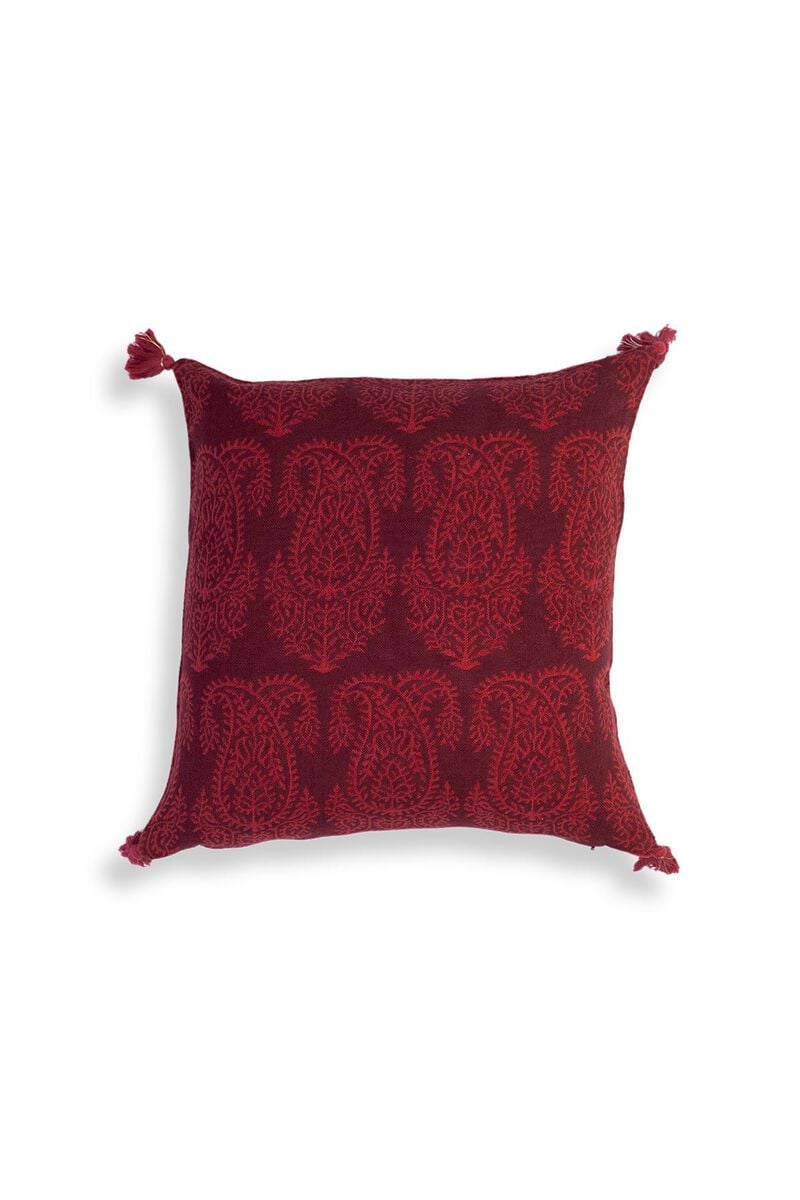
burgundy paisley pillow